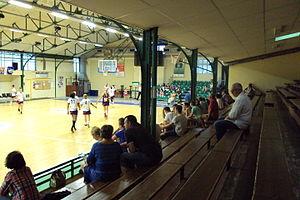
les gradins en bois
Le Limoges Avenir Basket Club en Limousin encore appelé Limoges ABC est un club féminin français de basket-ball basé dans la ville de Limoges, créé en 1983 et évoluant pour la saison 2017-2018 en Nationale Féminine 1. Le club a joué six saisons en NF1A et en LFB de 1996 à 2001 et de 2009 à 2010.
Le Limoges Cercle Saint-Pierre, encore appelé Limoges CSP ou CSP, est un club de basket-ball français, créé en 1929 et basé à Limoges.